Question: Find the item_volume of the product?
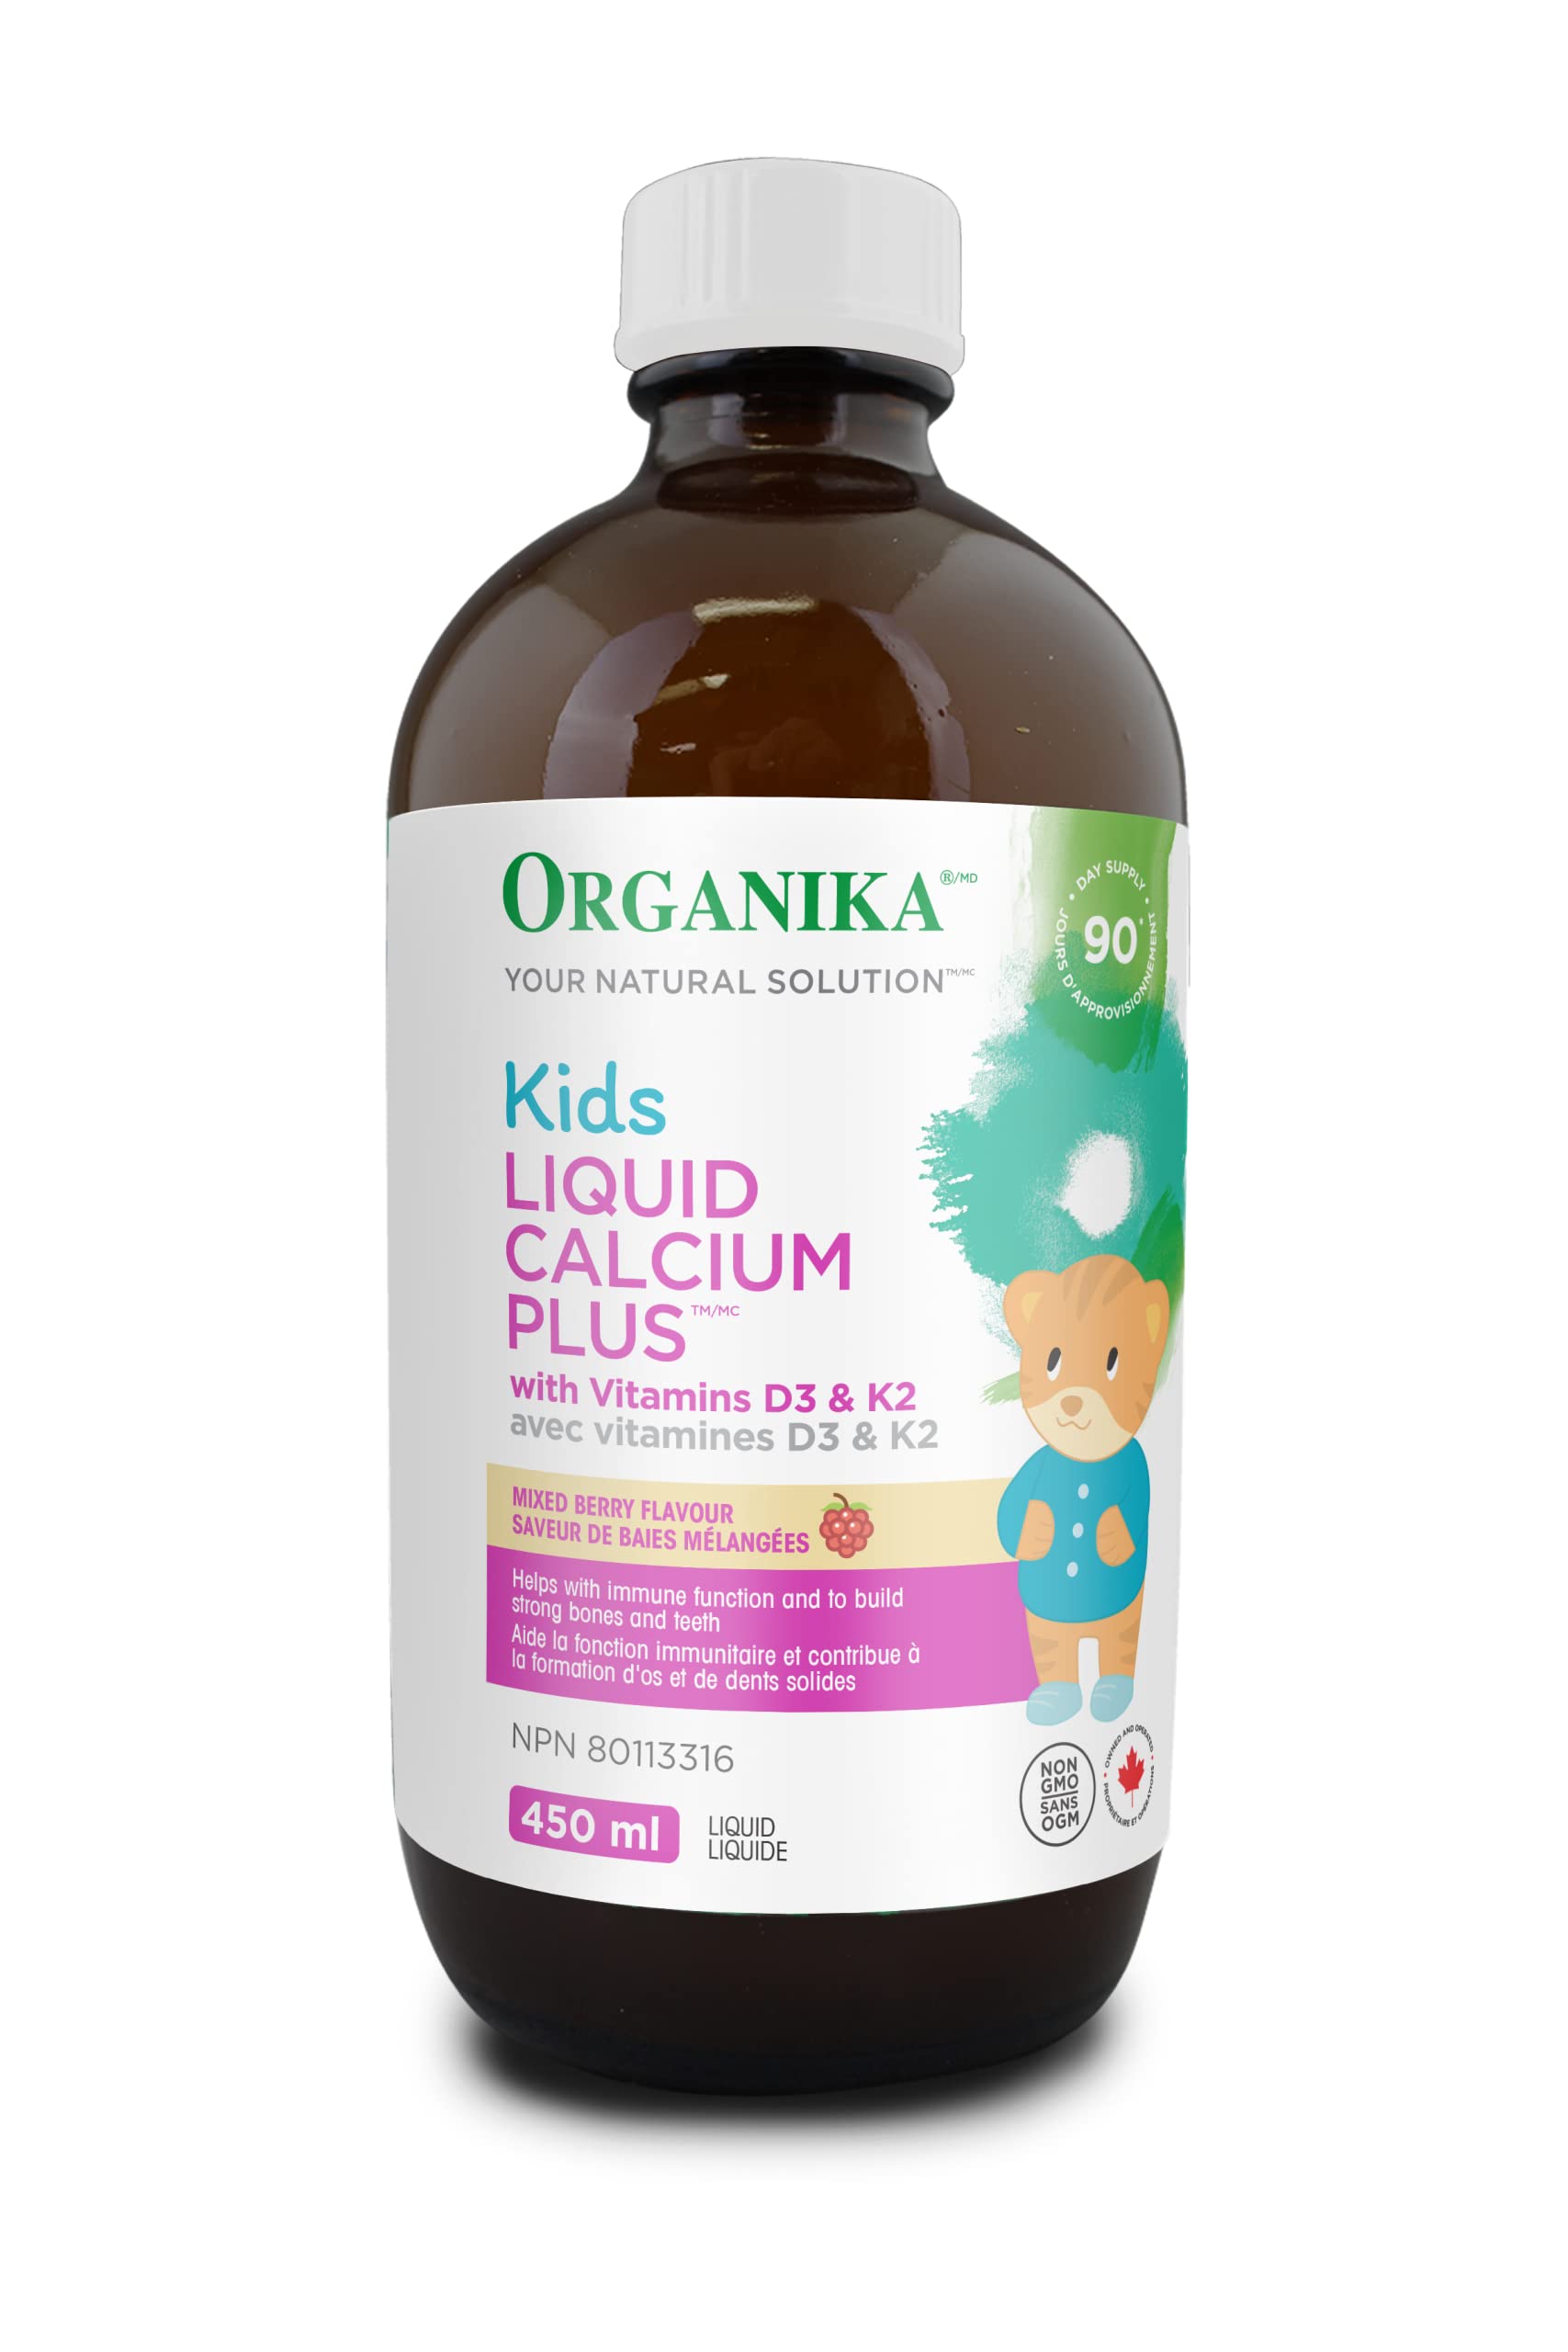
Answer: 450.0 millilitre